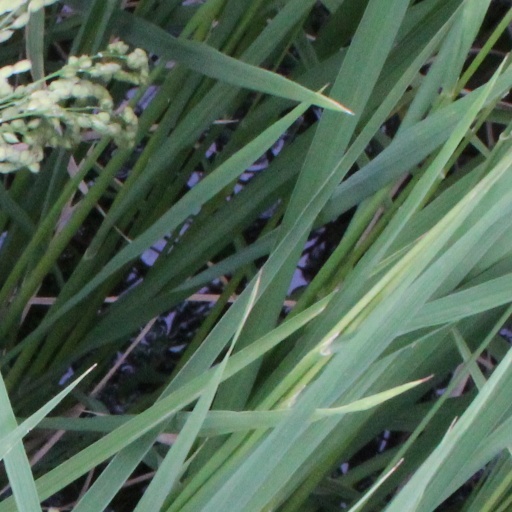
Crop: rice